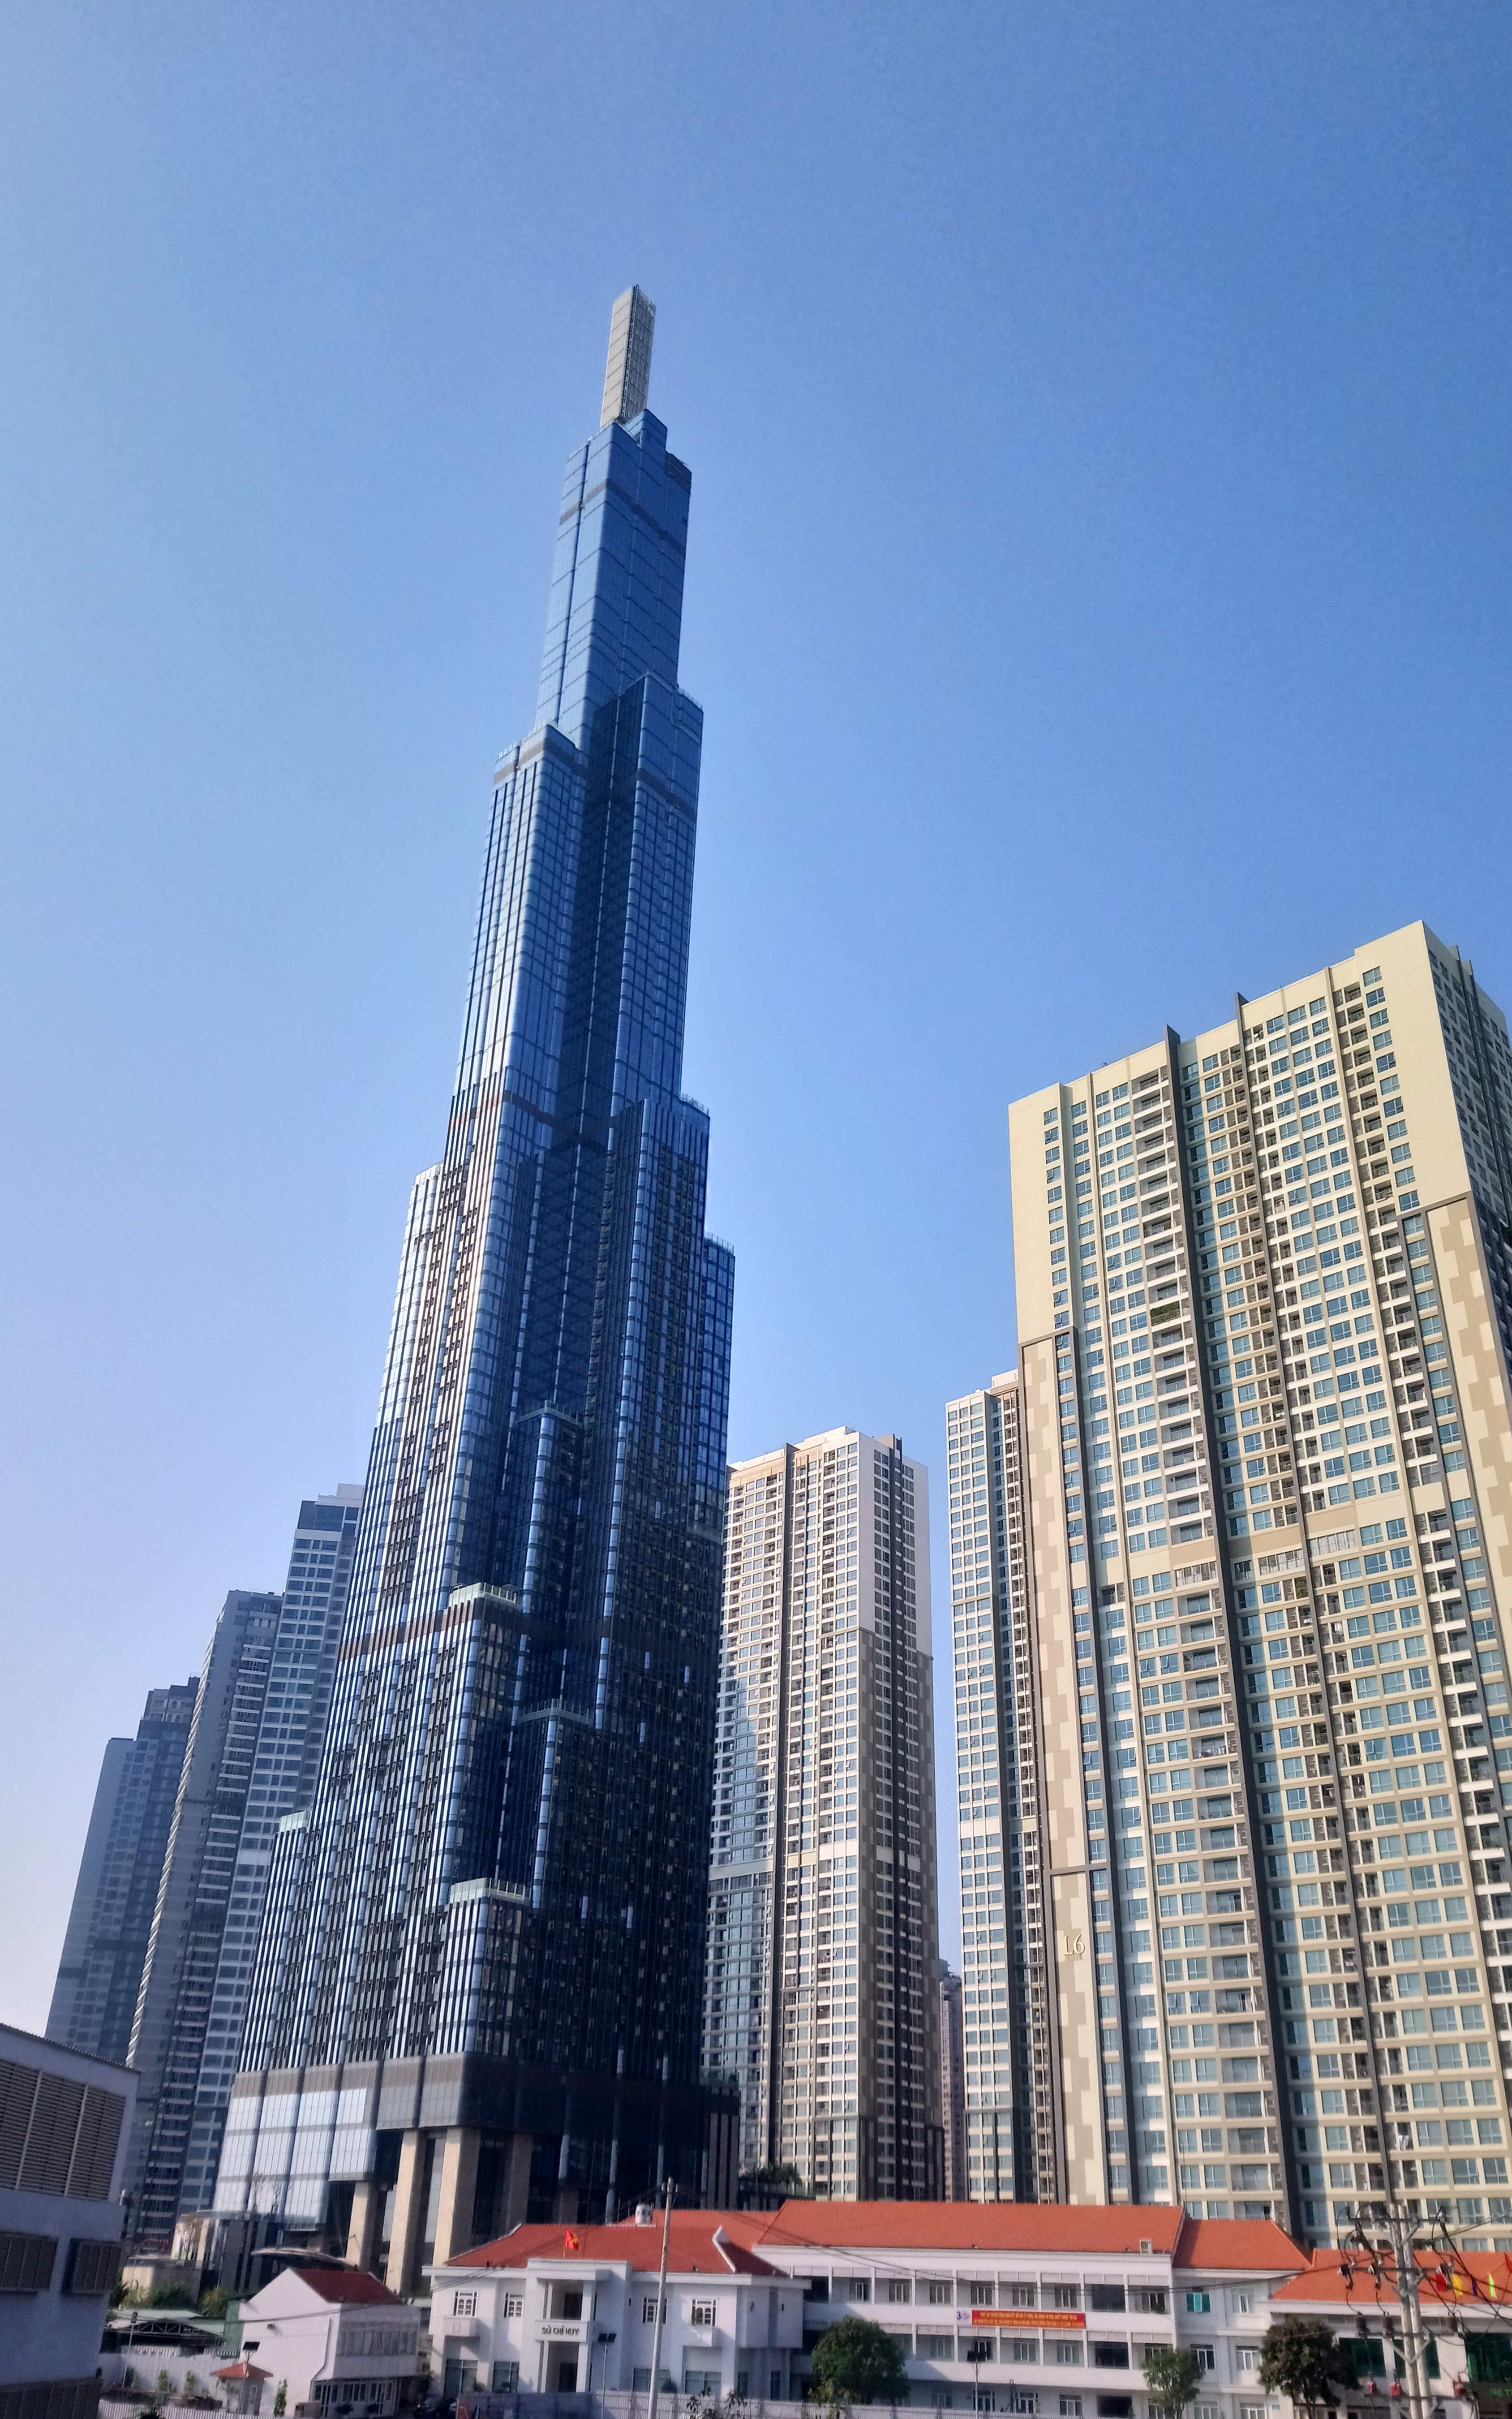
city, skyscraper, metropolitan area, tower block, tower, metropolis, daytime, urban area, building, landmark, human settlement, commercial building, architecture, condominium, cityscape, mixed use, corporate headquarters, downtown, skyline, sky, headquarters, real estate, spire, facade